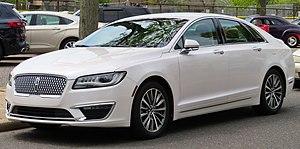
La Lincoln MKZ est une berline vendue depuis 2005 et restylée en 2009. Elle est basée sur la Ford Fusion américaine, elle est donc vendue uniquement aux États-Unis. En 2009, les ventes ont atteint 22 000 exemplaires, ce qui fait d'elle la Lincoln et la 114ᵉ voiture la plus vendue aux USA.